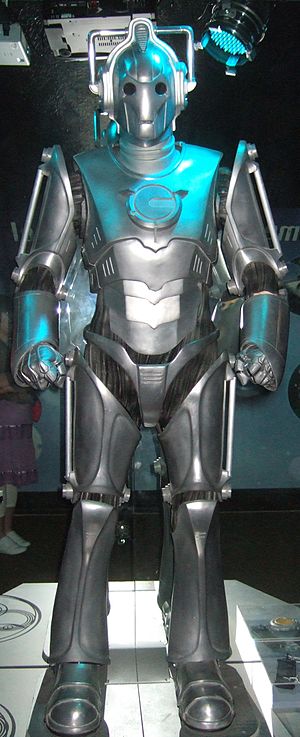
Doctor Who / Karakterer / Modstandere / Cybermænd
En 2006 Cybermand
"Doctor Who er et britisk science fiction Tv-program produceret af BBC siden 1963. Programmet viser eventyrerne taget på af en Tidsherre kaldet ""Doktoren"", et udenjordisk væsen, menneskelig af fremtræden fra planeten Gallifrey. Doktoren udforsker universet i et tidsrejsende rumskib kaldet en TARDIS. Dens ydre ligner en blå britisk politiboks, som var et almindeligt syn i Britannien i 1963 da serien først gik i luften. Ledsaget af en et antal af ledsagere, kæmper Doktoren en række af fjender samtidig med at de prøver at redde civilisationer og hjælpe folk i nød.